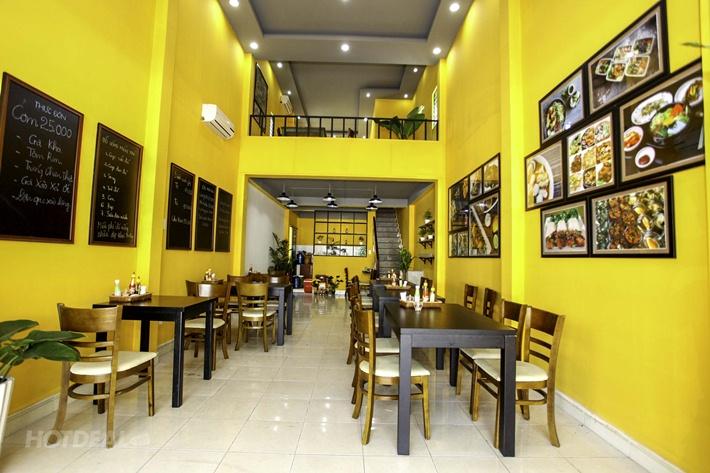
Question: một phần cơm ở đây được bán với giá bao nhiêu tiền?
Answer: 25 000 đồng